Philip Bell (colonial administrator)

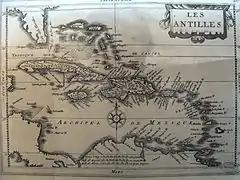
Caribbean sea. Sta. Catalina (Providence Island) is in the west, off the coast of what is now Nicaragua, to the north of S. Andreas

In 1628 two ships funded by the puritan Robert Rich, 2nd Earl of Warwick, explored the western Caribbean and discovered the San Andrés and Santa Catalina islands. Captain Daniel Elfrith, Bell's father-in-law, sailed to Bermuda where he told Bell of their findings. In March 1629, Bell wrote to his cousin Sir Nathaniel Rich announcing the discovery.